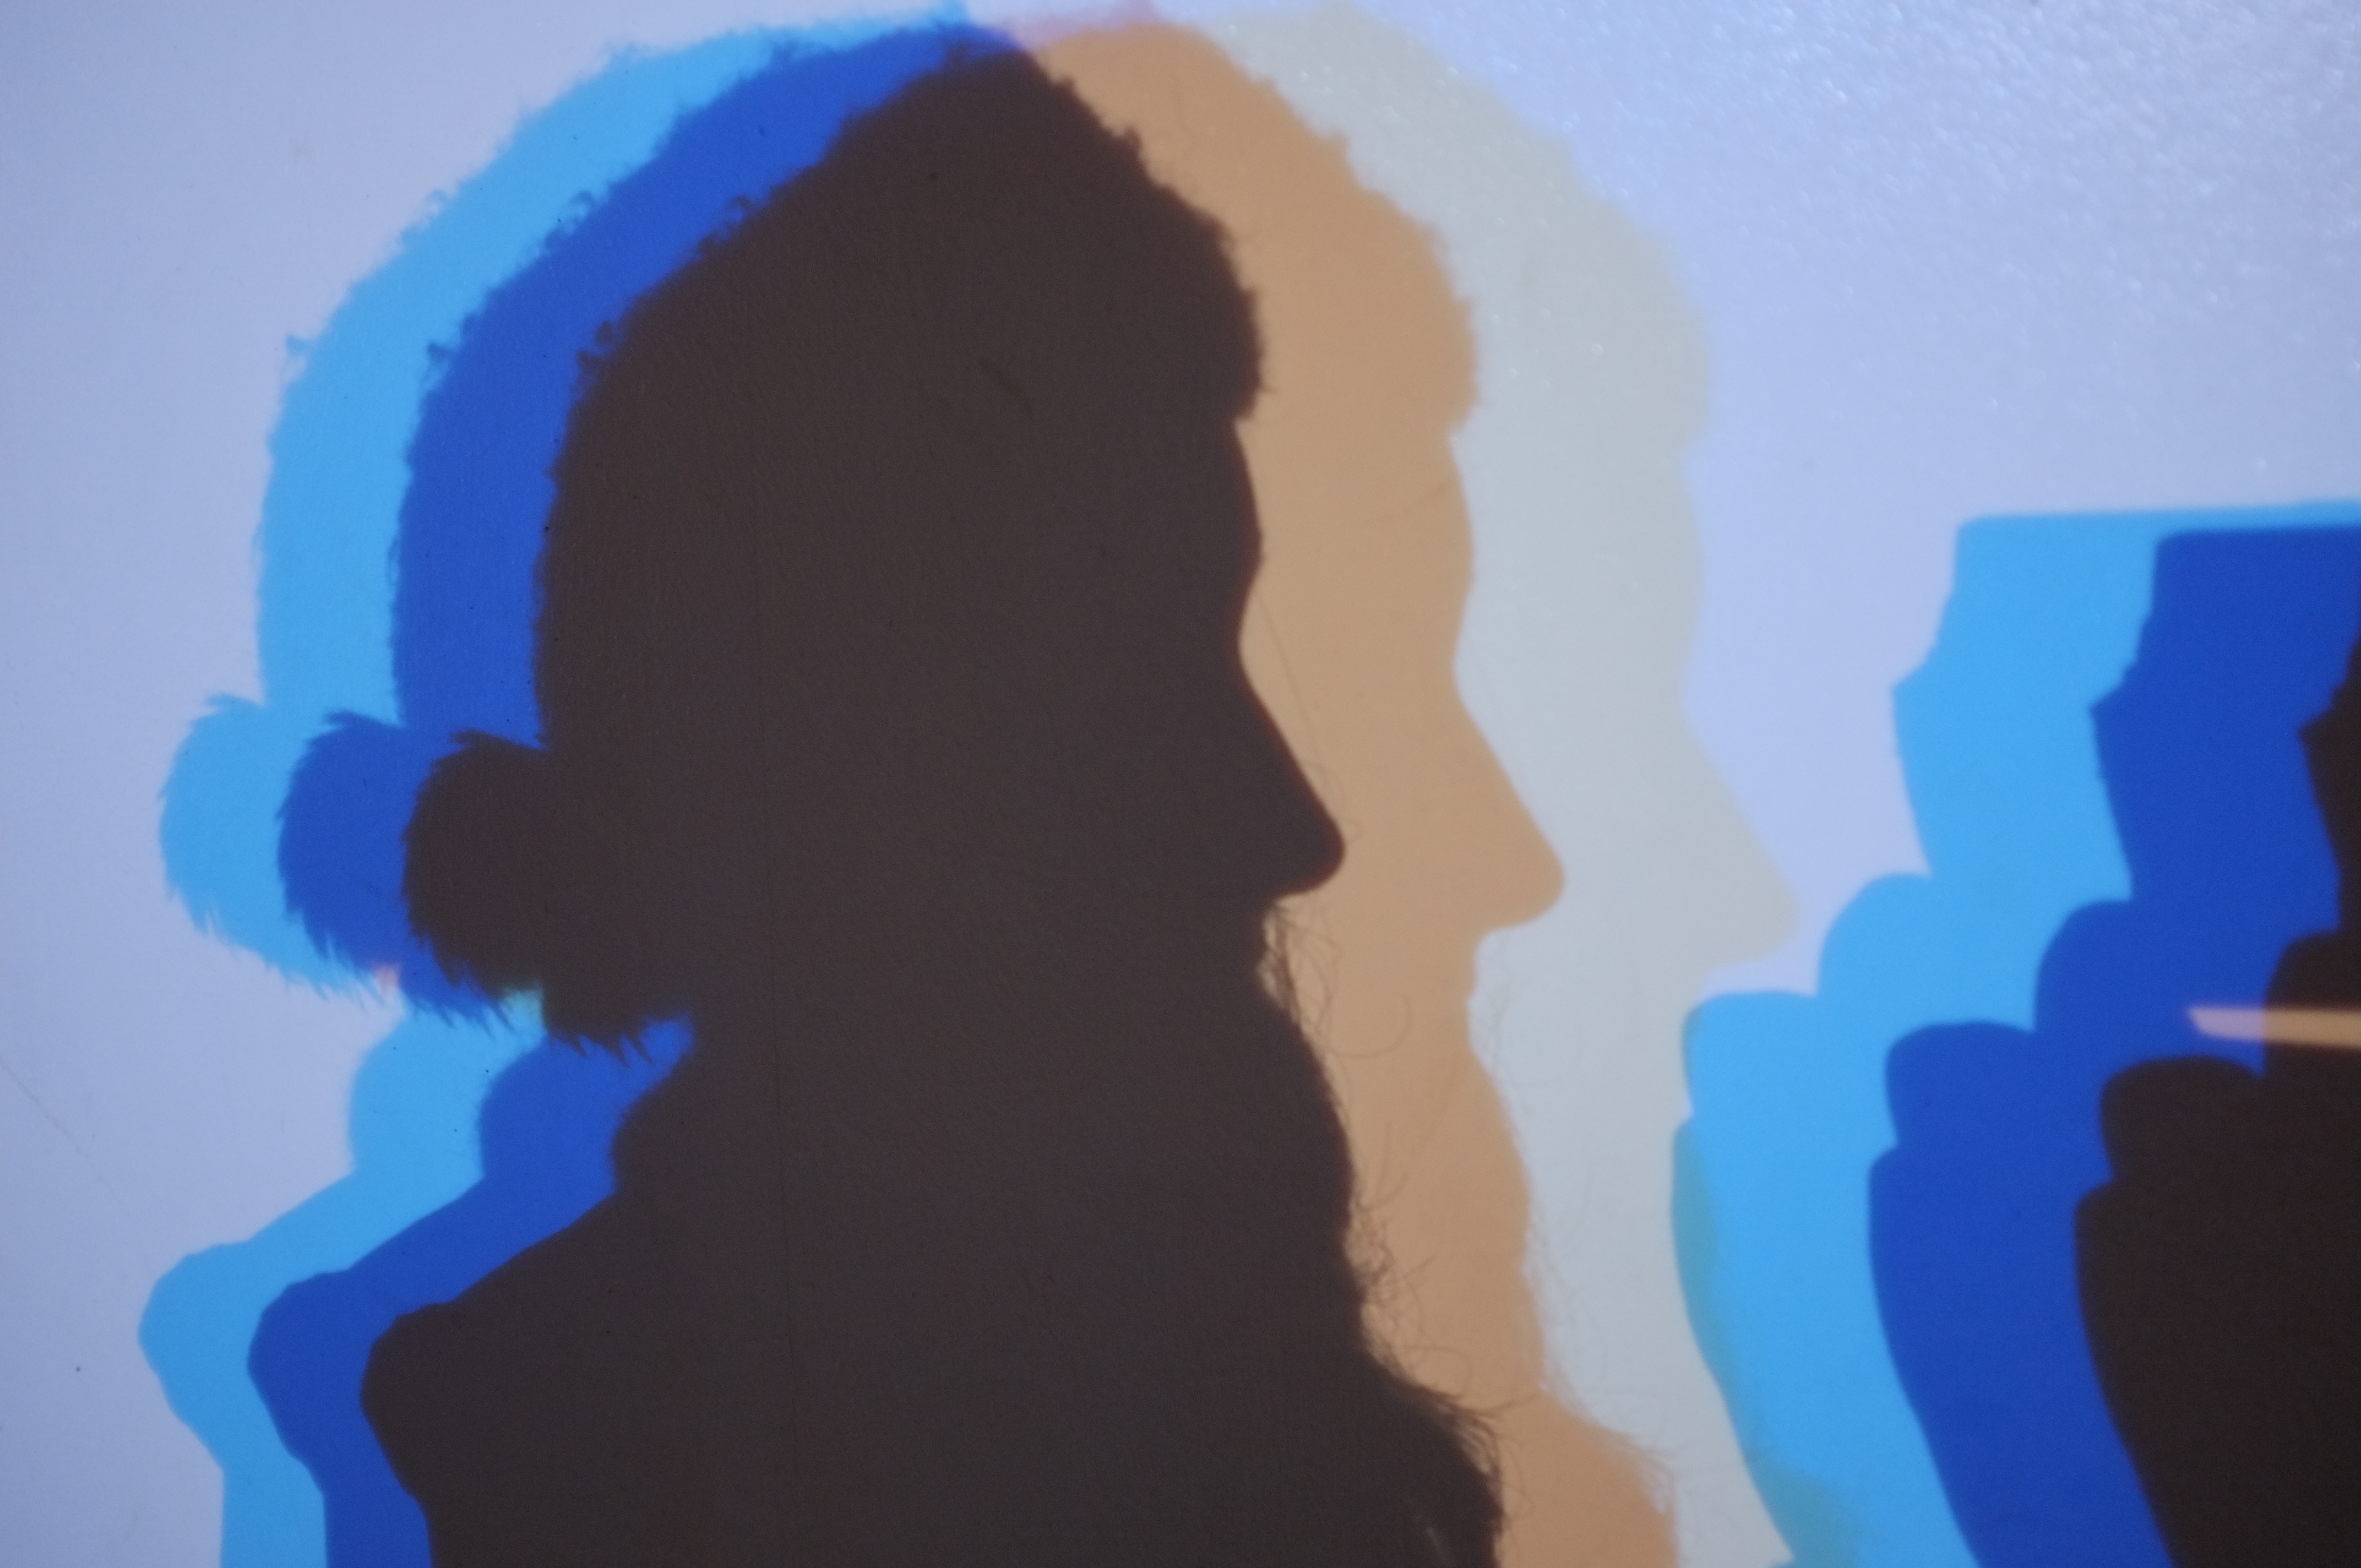
girl, color, blue, painting, art, illustration, colours, shape, m dchen, atmosphere of earth